Pokémon: The First Movie

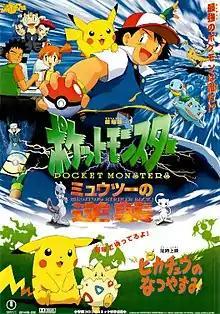
Theatrical release poster

Pokémon: The First Movie is a 1998 Japanese anime fantasy adventure film directed by Kunihiko Yuyama. The first theatrical release in the "Pokémon" franchise, the plot takes place during the first season of "". The film was first released in Japan on July 18, 1998, to positive reviews, with praise directed at the film's emotional impact and exploration of ethical topics such as cloning, genetic modification, and existentialism.